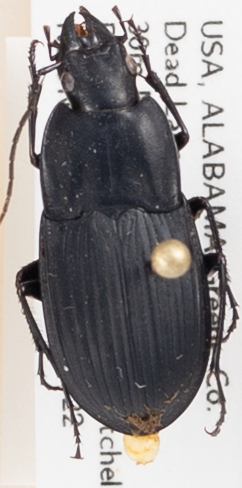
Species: Dicaelus furvus furvus
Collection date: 2017-08-22
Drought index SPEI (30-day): -0.144
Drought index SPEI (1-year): -0.114
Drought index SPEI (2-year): -0.018